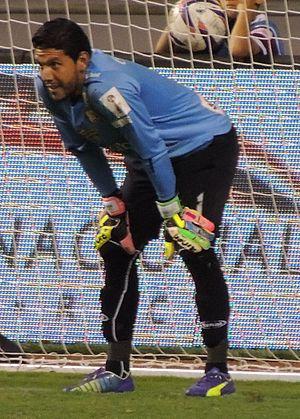
Leonel Gerardo Moreira Ledezma est un joueur de football international costaricien, qui évolue au poste de gardien de but.